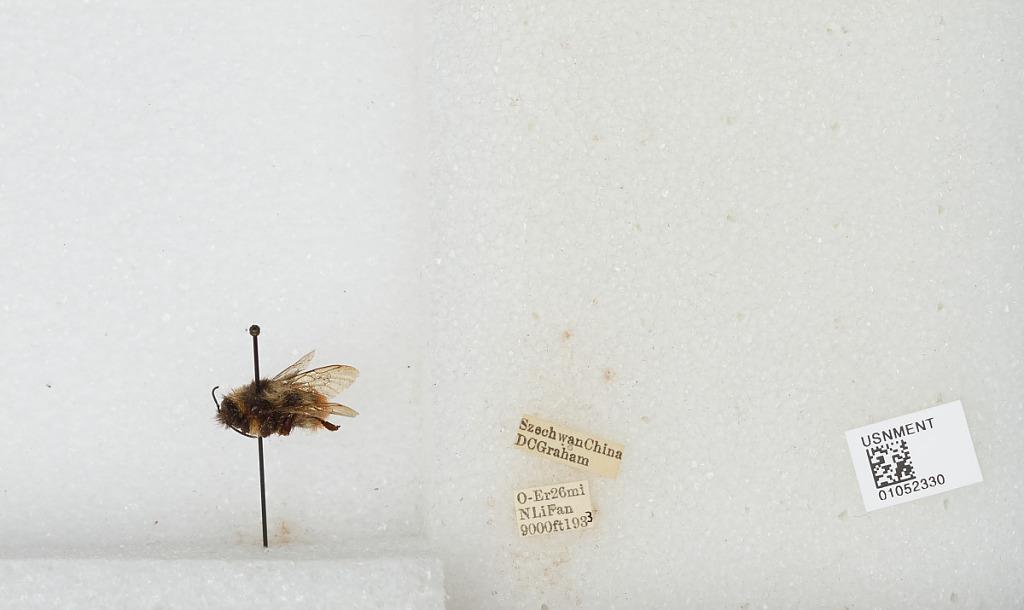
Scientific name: Bombus sp.
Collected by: D. Graham
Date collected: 1933--
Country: China
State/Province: Sichuan
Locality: O-Er 26 mi N Li Fan